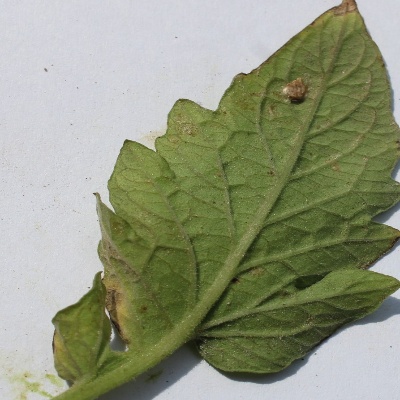
Crop: Tomato
Condition: leaf blight